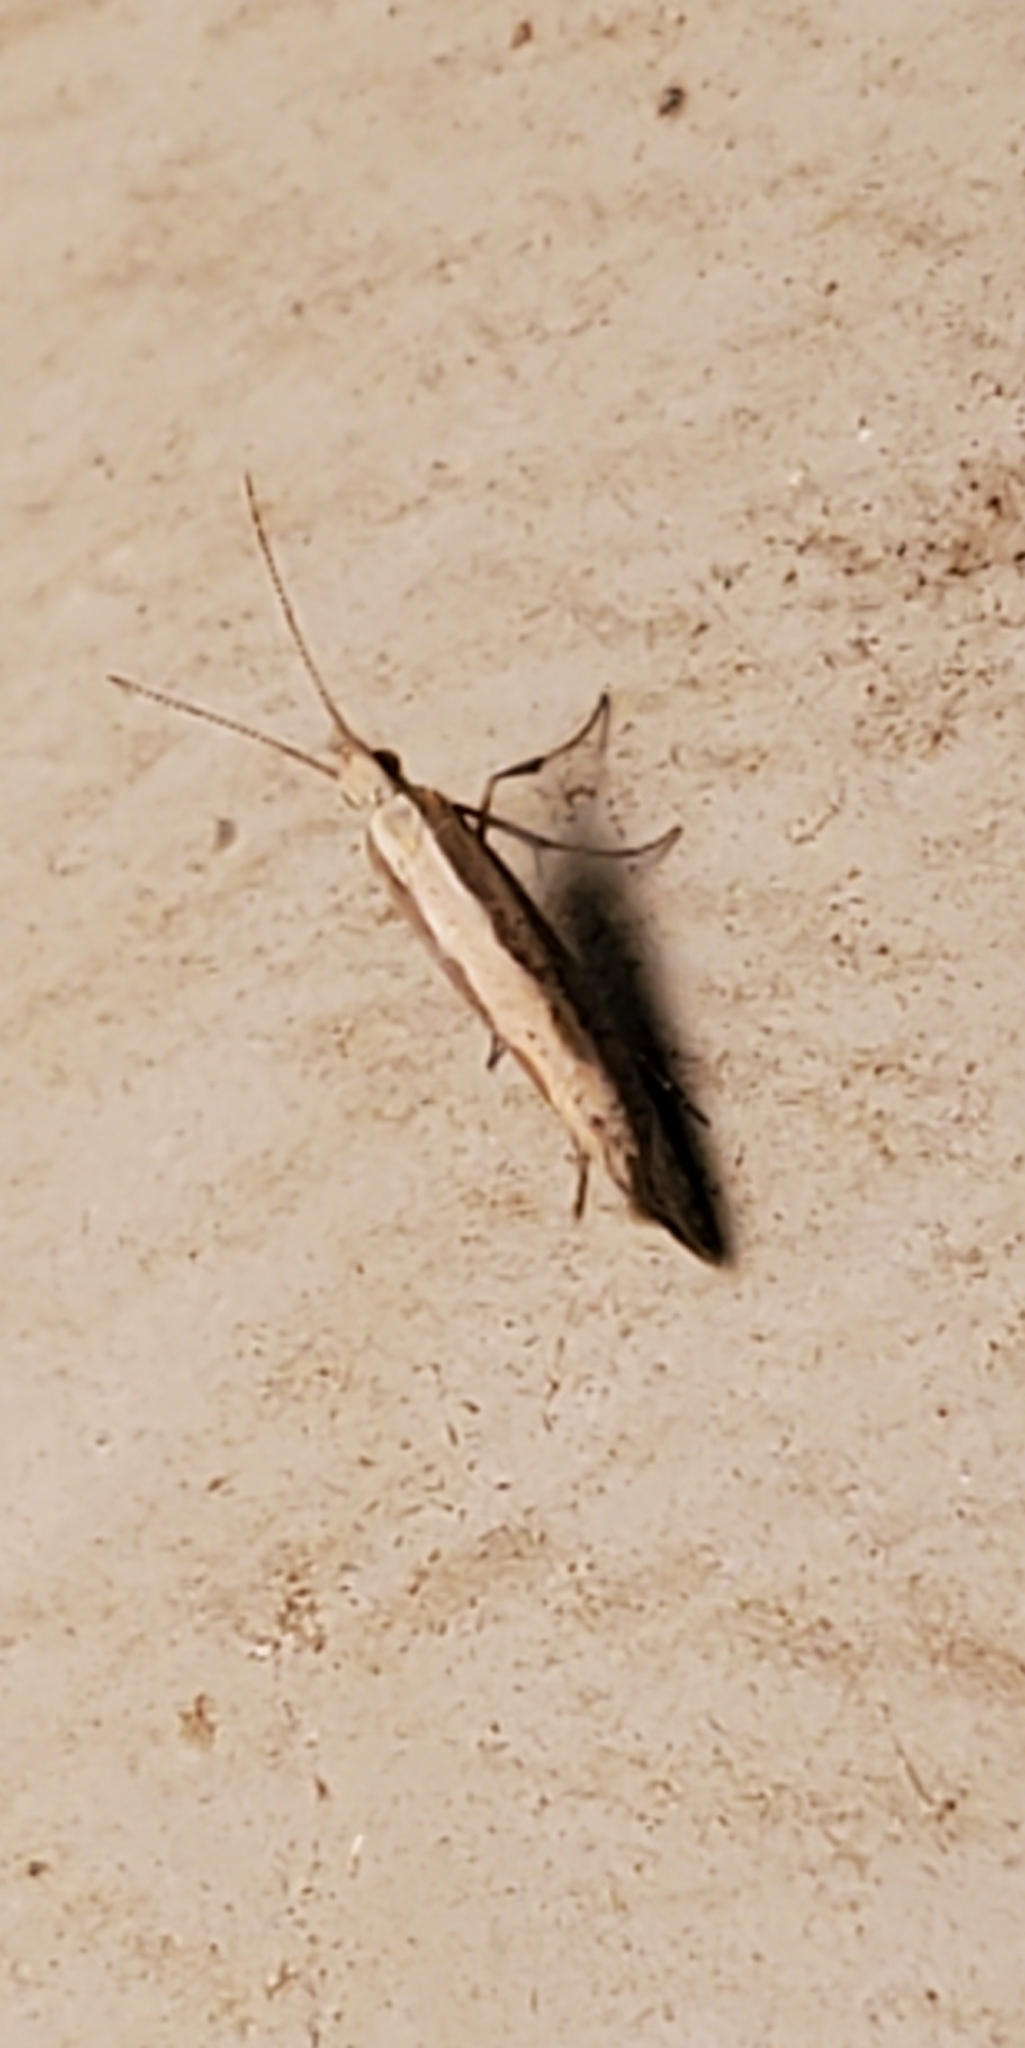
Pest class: diamondback_moth